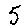
Label: 5